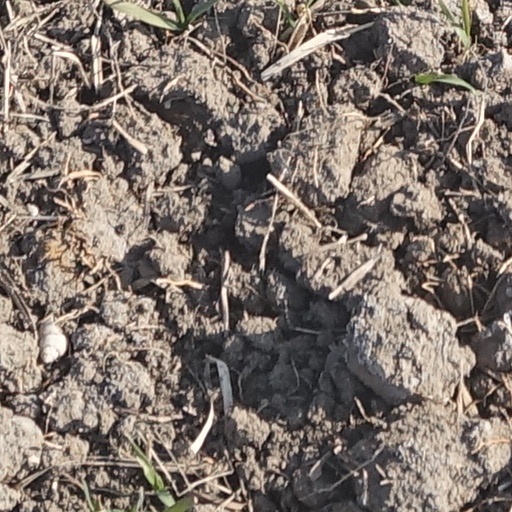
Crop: wheat